William Morgan (actuary)

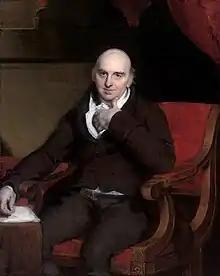
William Morgan (by Thomas Lawrence), on view at the Institute of Actuaries, Staple Inn Hall, London

William Morgan, FRS (26 May (O.S.) 1750 – 4 May 1833) was a Welsh physician, physicist and statistician, who is considered the father of modern actuarial science. He is also credited with being the first to record the "invisible light" produced when a current is passed through a partly evacuated glass tube: "the first x-ray tube".